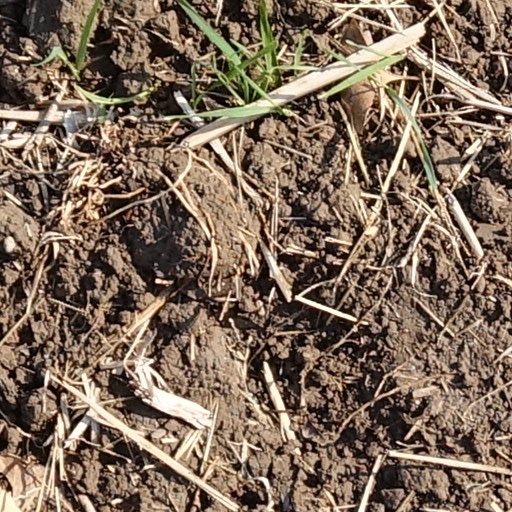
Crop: wheat